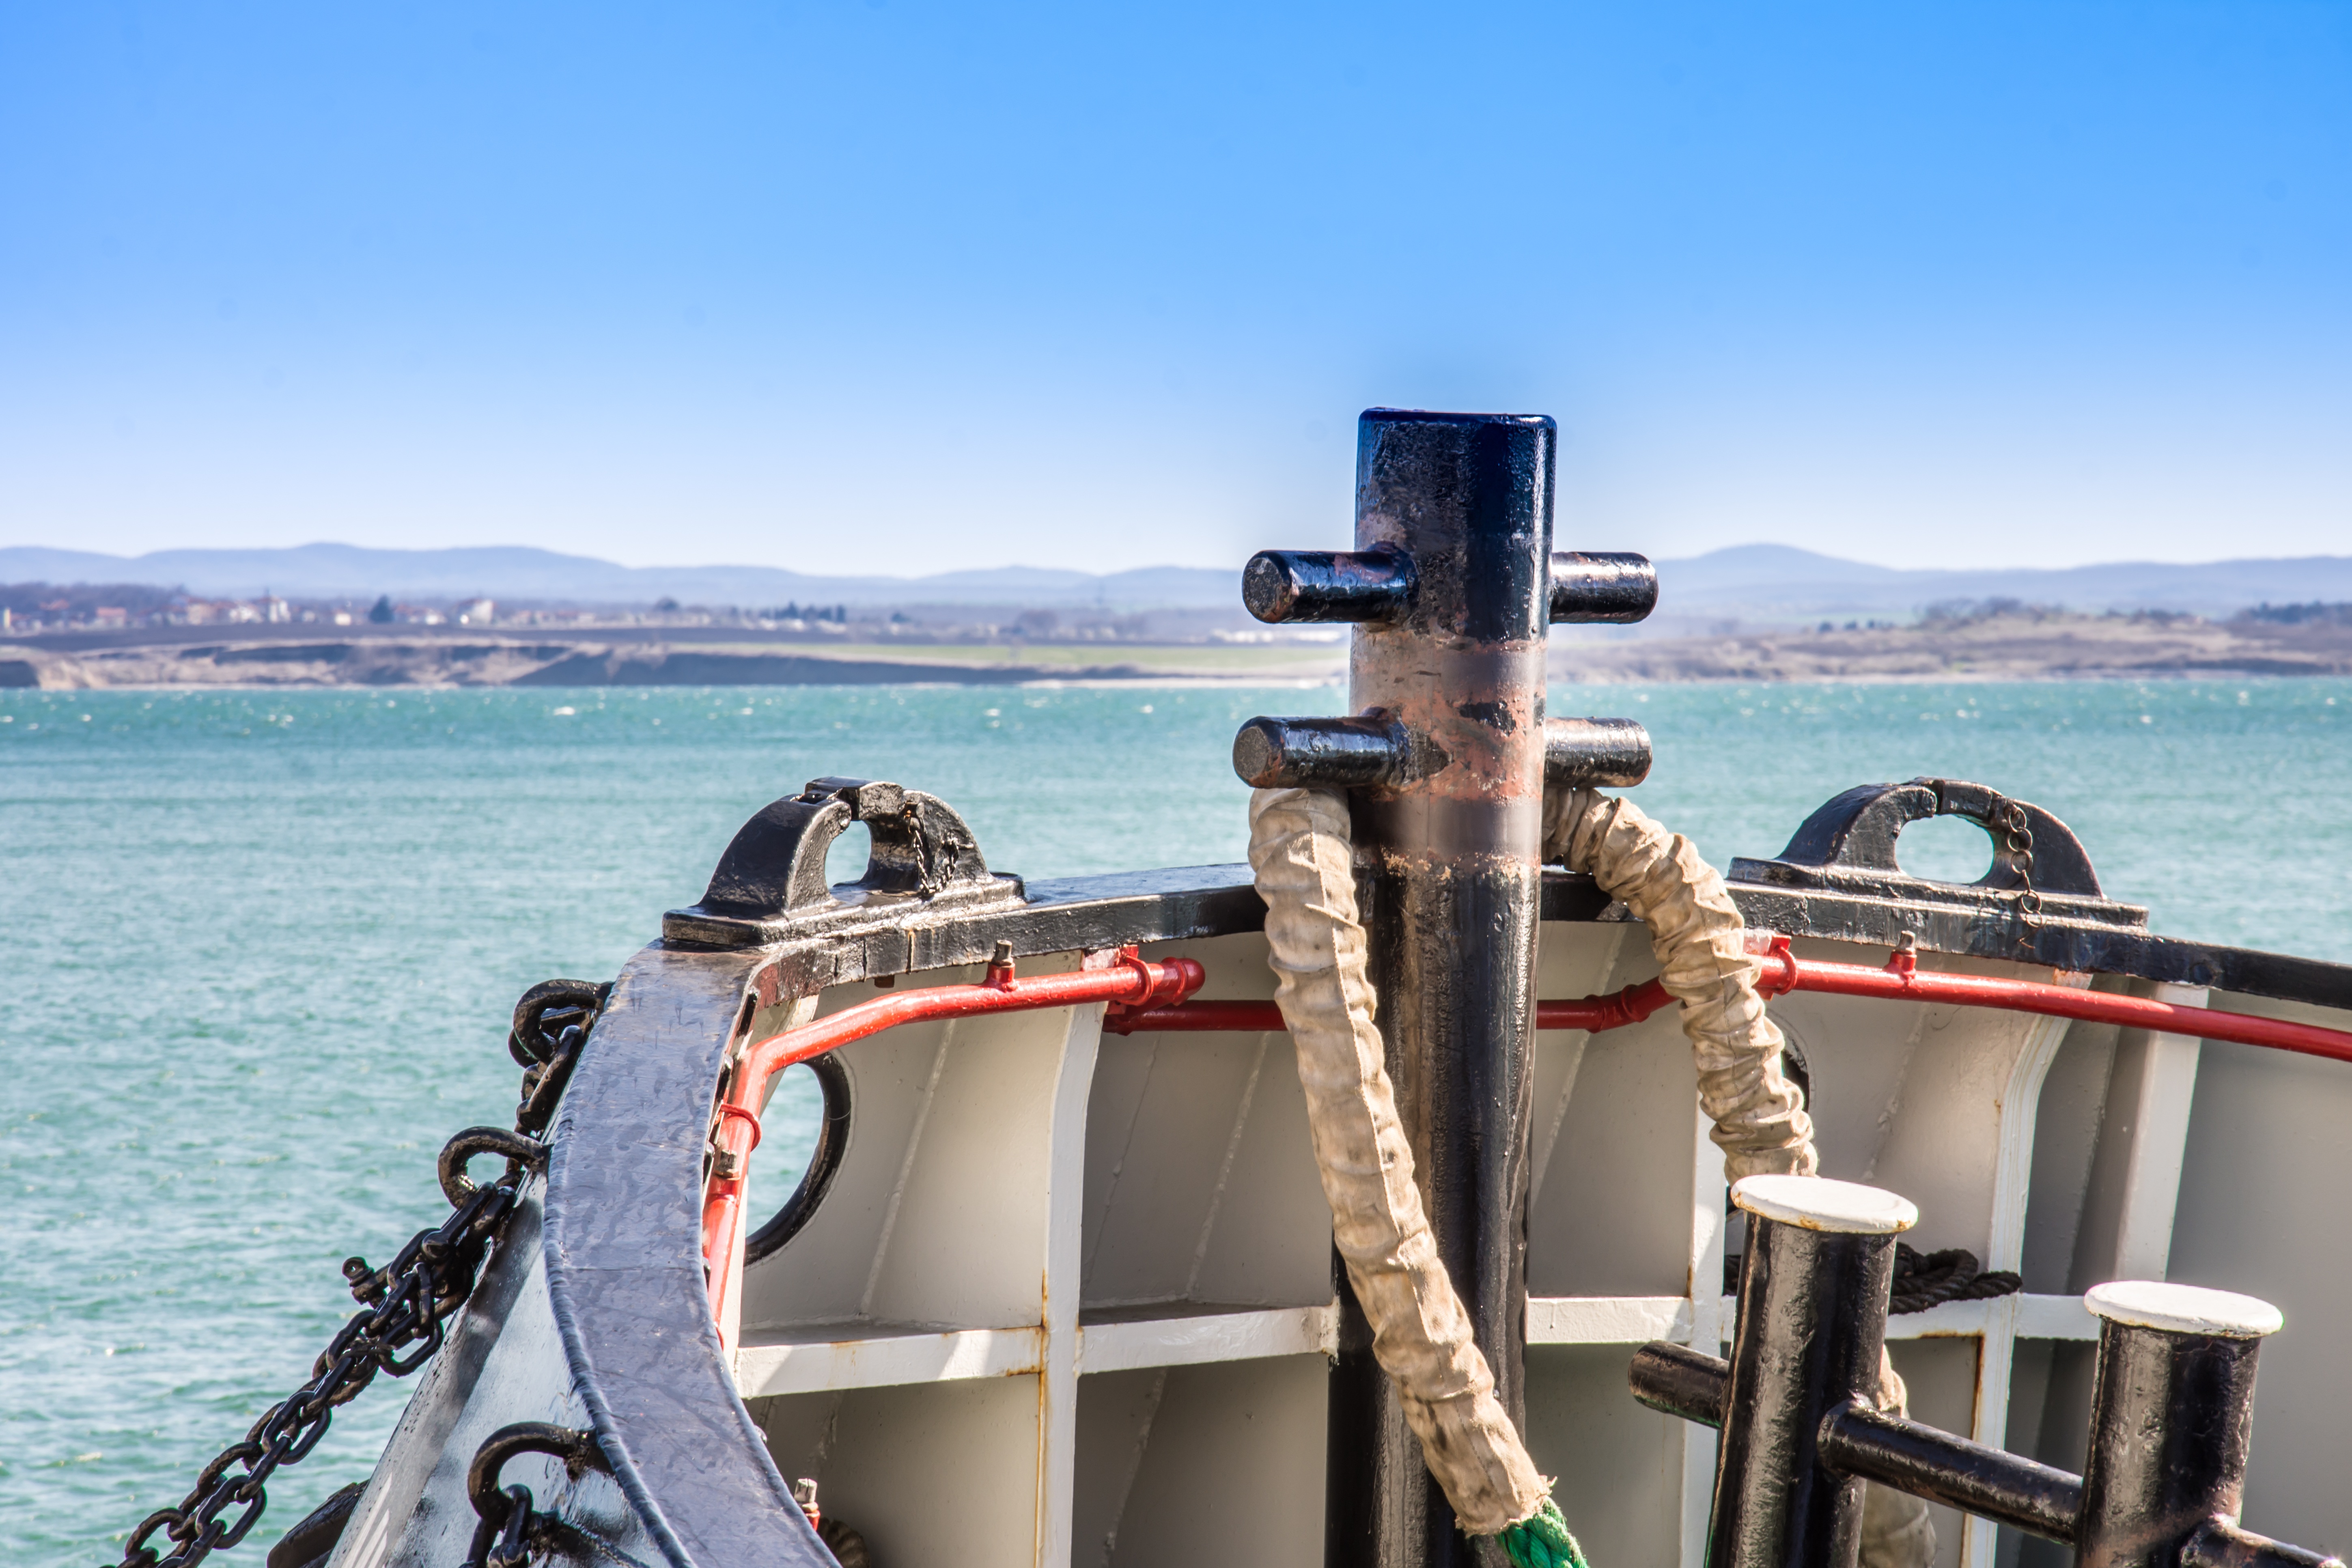
sea, coast, water, ocean, boat, ship, vacation, transportation, transport, vessel, vehicle, sailing, bay, harbor, industrial, port, freight, waterfront, nautical, shipping, maritime, tugboat, watercraft, tug, operation, passenger ship, stevedore, towboat, delivering